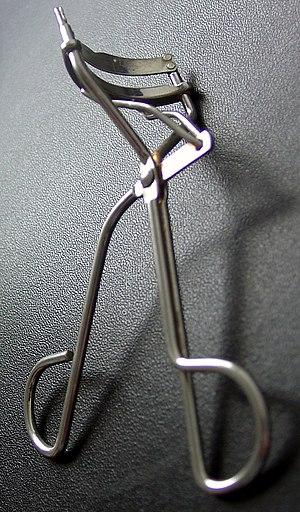
Un recourbe-cils est un objet permettant de courber les cils d'un œil, qu'ils soient naturels ou faux. Généralement conçu en métal, il est utilisé pour des raisons principalement esthétiques.